Hugh Palliser

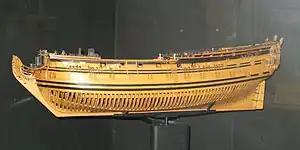
A model of the hull of HMS "Captain" after her 1708 rebuild

Palliser passed his lieutenant's examination on 12 May 1741 and was promoted to the rank on 18 September 1741. He continued to serve aboard "Essex", at first under Robinson, and after he was superseded, under Captain Richard Norris, the son of Sir John Norris. In February 1746 he was placed in command of HMS "Weazel". On 25 November 1746 he was appointed post-captain in HMS "Captain", sailing for the West Indies with the broad pennant of Commodore Edward Legge. Legge died on 19 September 1747, and Palliser transferred to HMS "Sutherland". Six months later an accidental fire in that ship's arms chest wounded Palliser; a ball entered his back and exited his groin; another ball struck his right hip; a third ball struck his left shoulder. Two other men were killed in the explosion. Palliser returned to England to recover, but remained lame in his left leg, and suffered perpetual and sometimes excruciating pain to which his death was eventually attributed.